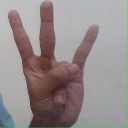
अक्षर: क्ष